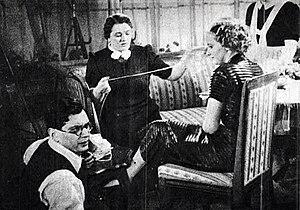
Ladislao Vajda, né László Vajda Weisz, connu en Espagne comme Ladislao Vajda et en France comme Ladislas Vajda, est un réalisateur, scénariste et monteur hongrois né le 18 août 1906 à Budapest, décédé le 25 mars 1965 à Barcelone. Il était le fils du réalisateur Ladislaus Vajda.